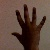
The image shows a hand gesture representing the number 5 in Indian Sign Language.